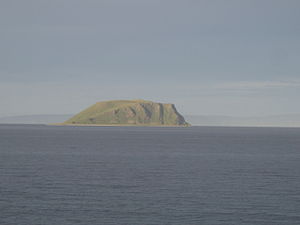
Sarnesfjorden
Store Altsula helt yderst i Sarnesfjorden med Porsangerfjorden og Sværholthalvøen i baggrunden
Store Altsula helt yderst i Sarnesfjorden med Porsangerfjorden og Sværholthalvøen i baggrunden
Sarnesfjorden er en fjord på sydøstsiden af Magerøya i Nordkap kommune i Troms og Finnmark fylke i Norge. Den kan regnes som en fjordarm af Porsangerfjorden. Fjorden har indløb mellem Bismarhallen i vest og øen Store Altsula i øst og går 4,5 kilometer mod nordvest til Sarnespollen i enden af fjorden.